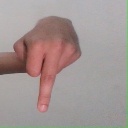
अक्षर: प